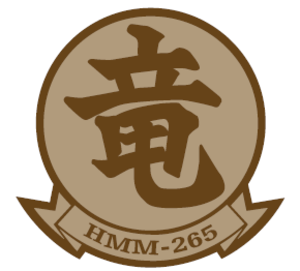
L'aviation du corps des Marines des États-Unis est créée en 1912.